Describe the emotion expressed in this image:  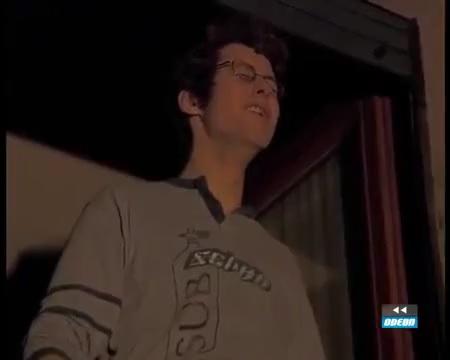
This person displays Fear, valence and arousal with low intensity.